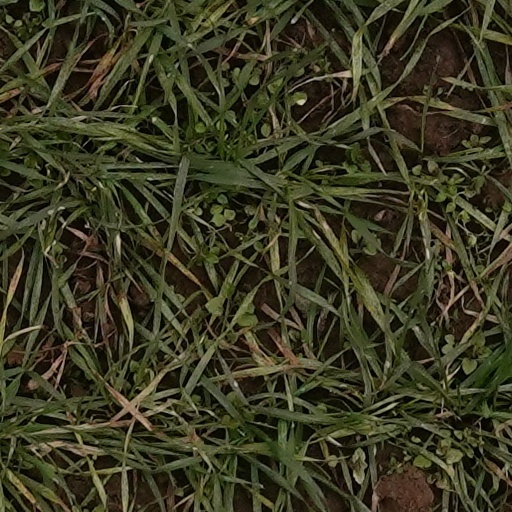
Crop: wheat